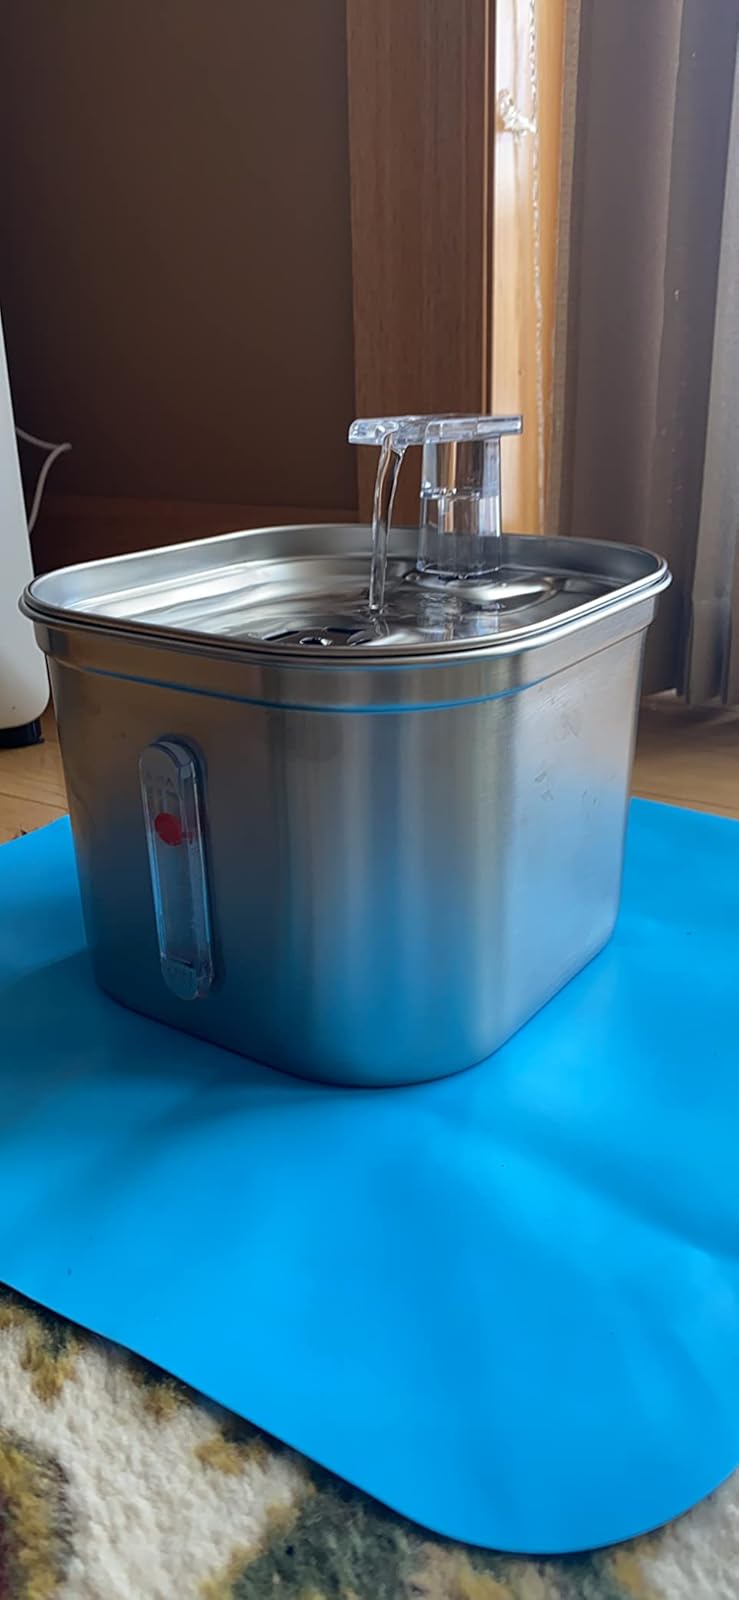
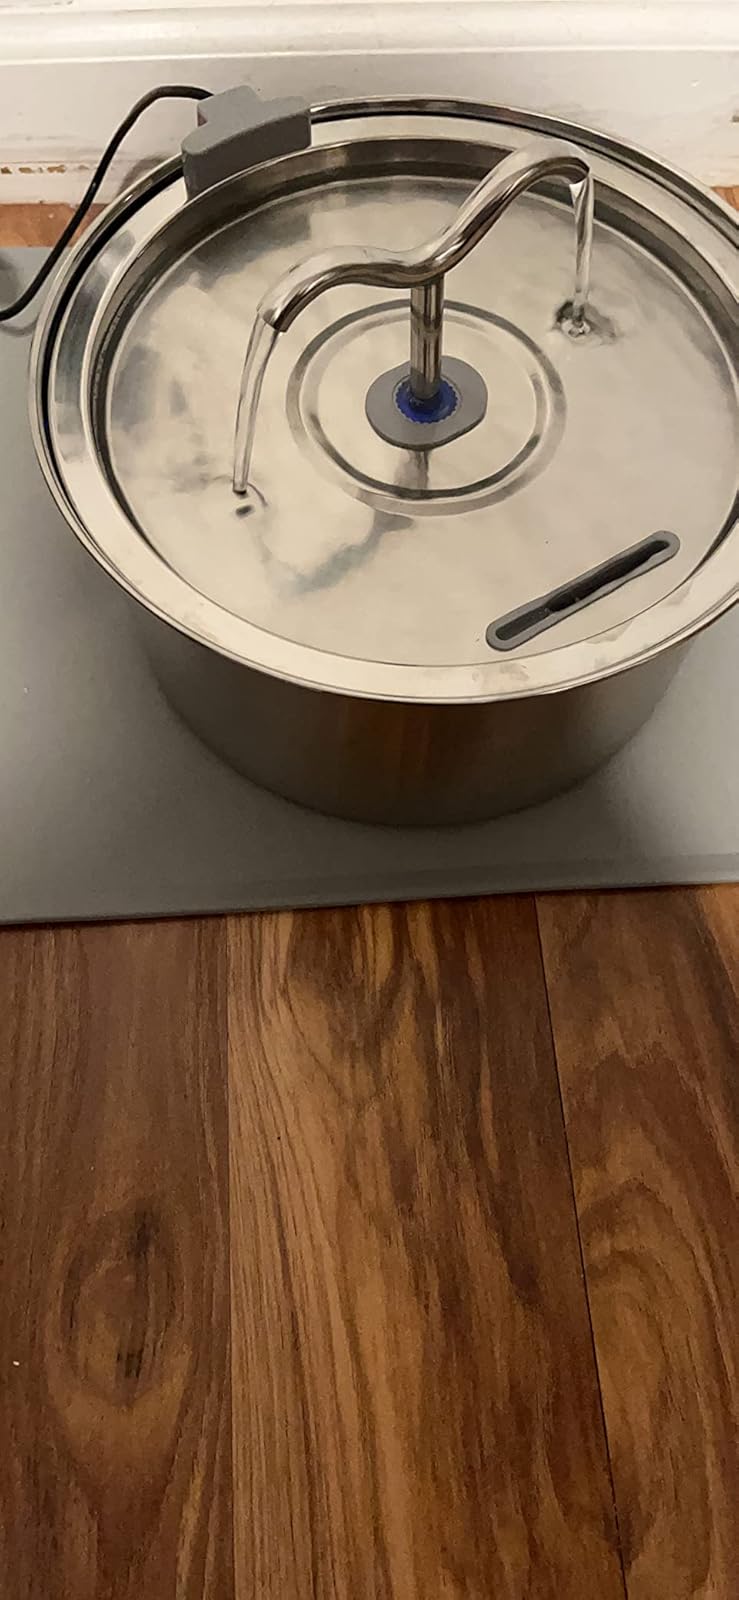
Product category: items_bowl
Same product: no